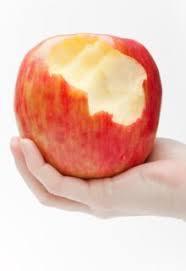
Label: apples